Sunny Deol

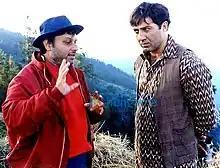

At the time, 1996 marked Deol's most successful year in terms of commercial success. The audiences saw four releases that year including "Himmat", "Jeet", "", and "Ajay". Starring Alongside Salman Khan and Karisma Kapoor, "Jeet" earned a worldwide collection of 30.5 crore. It became the 3rd highest grossing Bollywood film of 1996. In "Jeet", Deol played a hitman who falls in love with a woman, prompting a dramatic struggle between his criminal past and a yearning for a better future. His performance was appreciated, with praise drawn towards his ability to blend action with romance. Deol also starred alongside Karisma Kapoor in "Ajay", which was also successful and found its place in the list of highest grossers of the year. "", released the same year, received critical and commercial acclaim, and was declared a blockbuster by "Box Office India". It marked Santoshi's third collaboration with Deol, Seshadri, and Puri after "Ghayal" (1990) and "Damini" (1993). In this film, Deol played one of his most iconic characters Kashi Nath, who fights against a ruthless gangster to free his neighbourhood from tyranny and restore peace. The film earned Deol his fourth nomination for the Filmfare Award for Best Actor. Deol's dialogues in "Ghatak" such as "Ye Mazdoor Ka Haath Hai Katya" (This is a labourer's hand, Katya), "Utha Utha Ke Patkunga" (I will lift you and slam you repeatedly), and "Cheer Dunga Faad Dunga Saale" (I will tear you apart, you bastard) became popular among the audiences and influenced the pop culture of the time period.